Luc Abalo

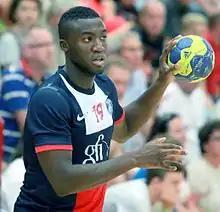
Abalo in 2013

Luc Kangny Abalo (born 6 September 1984) is a French retired handball player. He was inducted into the EHF Hall of Fame in 2024.